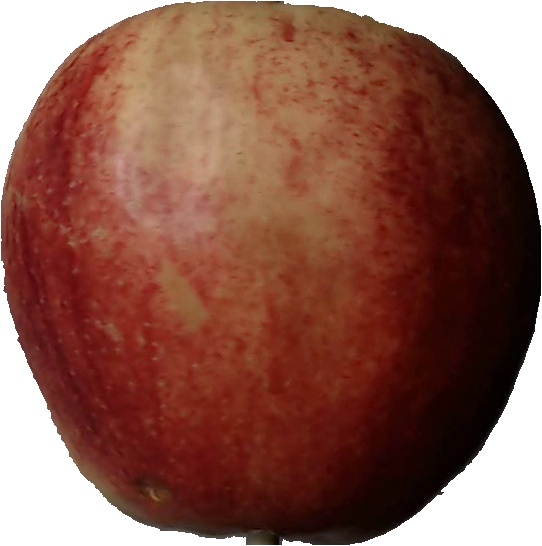
Label: apple_red_3